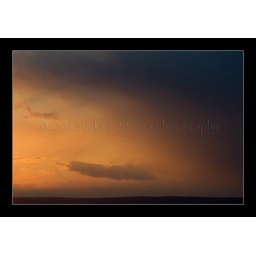
On top of a mountain in NY on my way home from Maryland. Best viewed at original size.